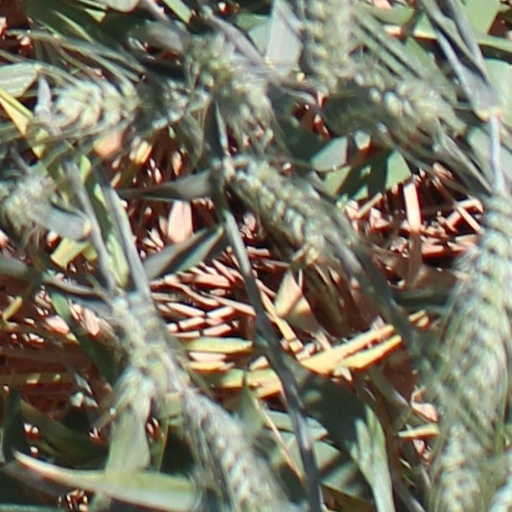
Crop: wheat